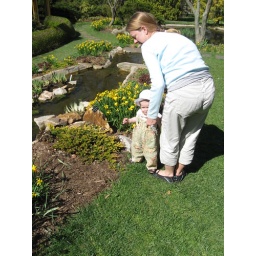
a VERY LARGE water feature in the yellow garden